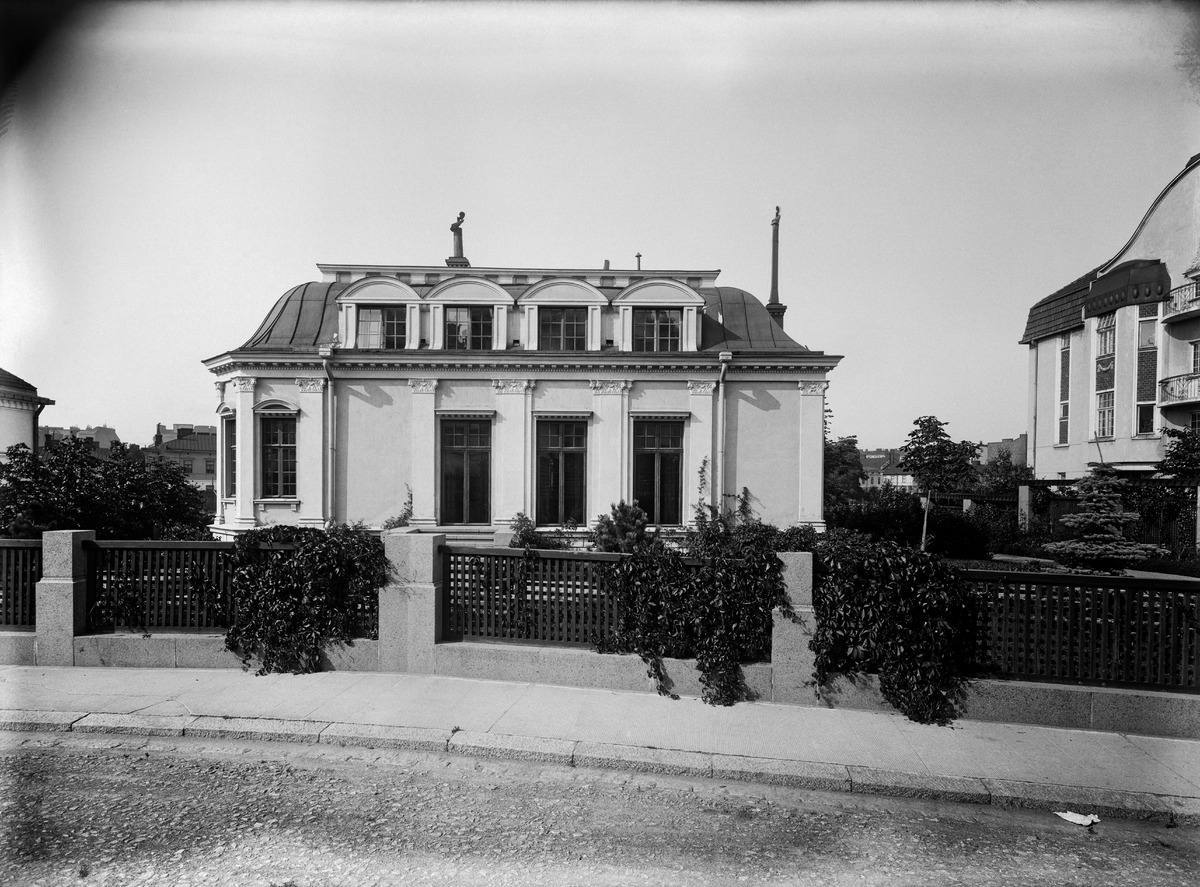
Edelfeltintie 7
sisällön kuvaus: Edelfeltintie 7. - Tehtaankatu 32 d. Edelfeltintien puolelta nähtynä. mustavalkoinen
Kuvaaja: Sundström, Eric, valokuvaaja
Ajankohta: kuvausaika 1914 - 1918
Paikka: Suomi, Uusimaa, Helsinki, Eira Helsinki, Tehtaankatu 32. Edelfeltintie 7
Aiheet: huvilat, asuinrakennukset, arkkitehtuuri, aidat, pihat